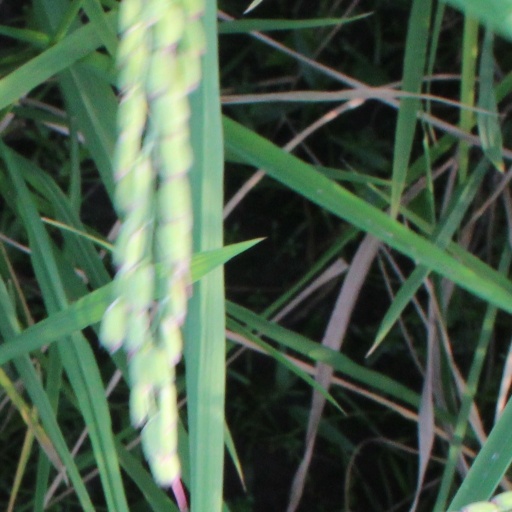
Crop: rice